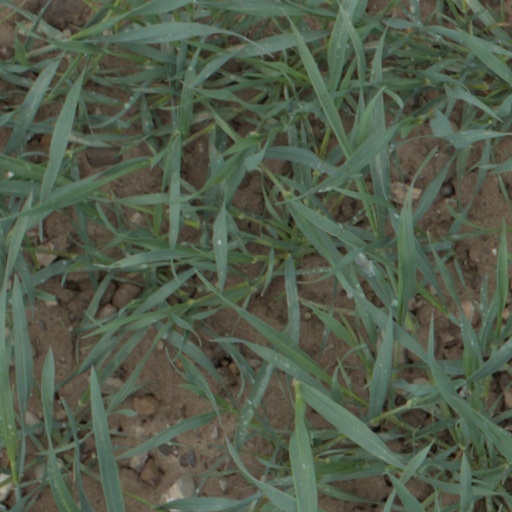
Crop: wheat